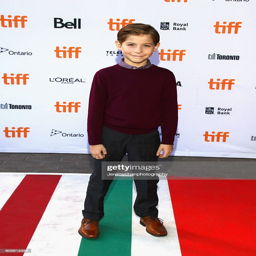
actor attends the premiere held during festival .